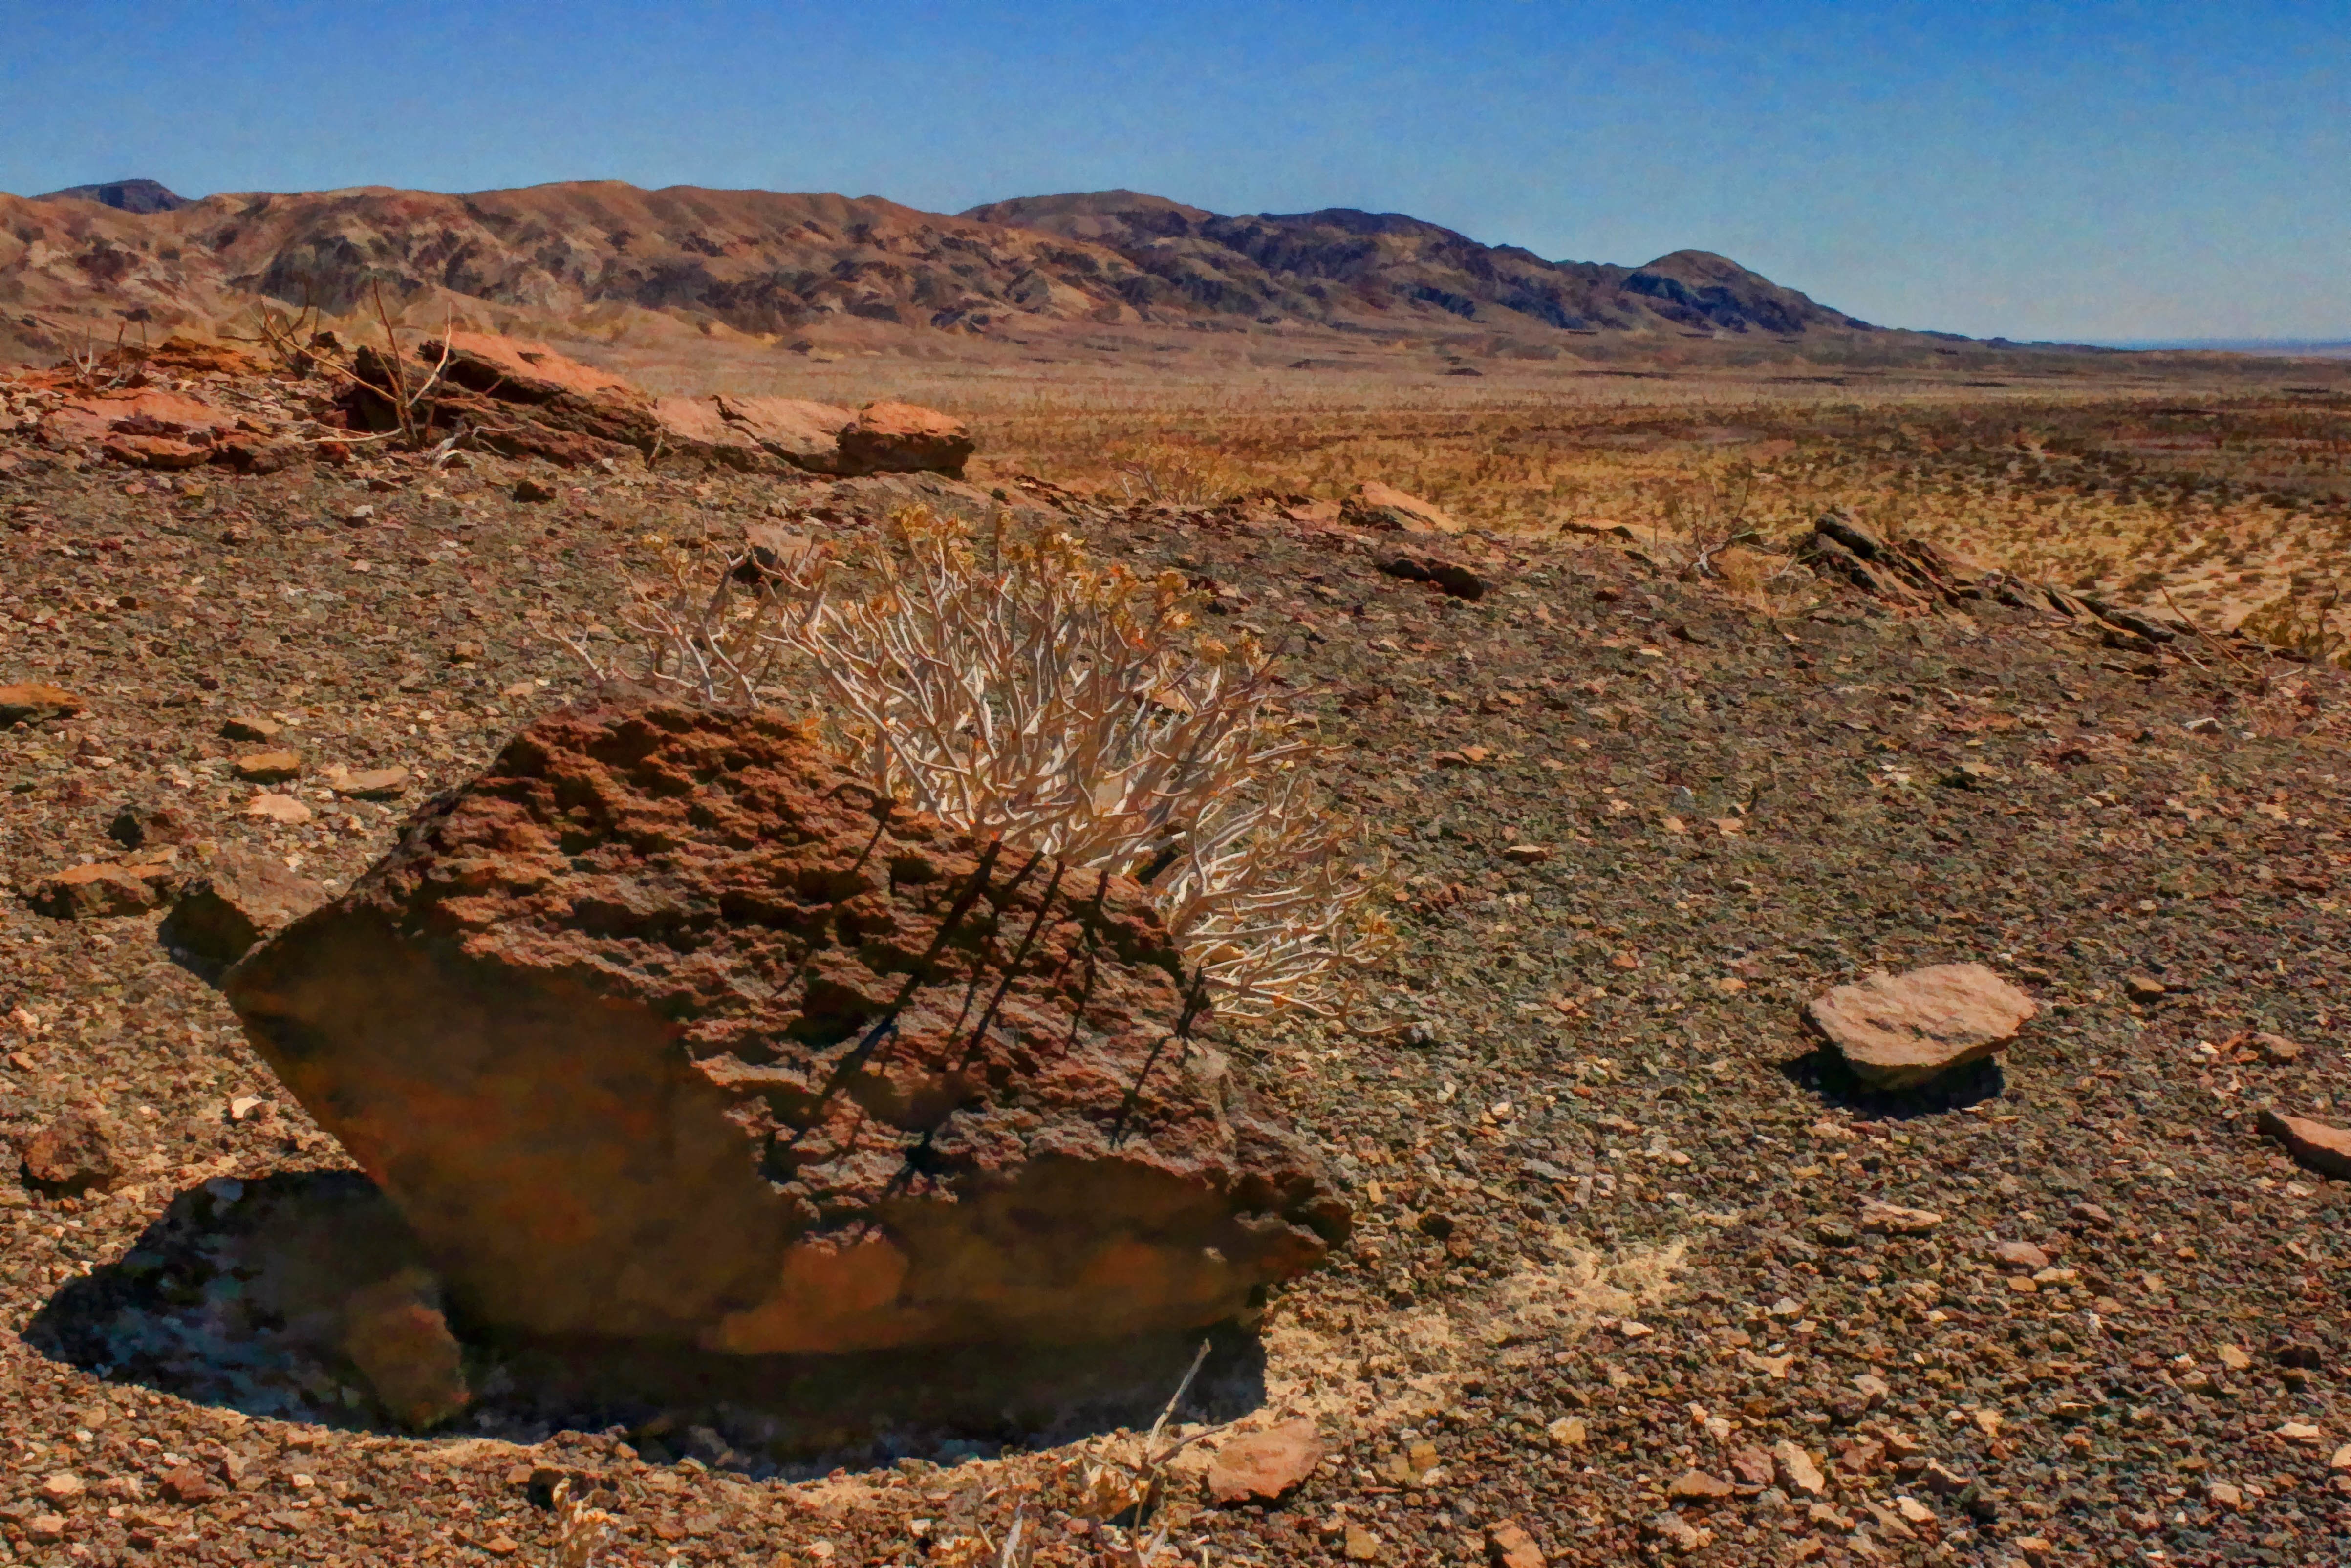
landscape, rock, wilderness, mountain, trail, desert, valley, soil, terrain, geology, plateau, habitat, ecosystem, wadi, steppe, landform, natural environment, geographical feature, aeolian landform